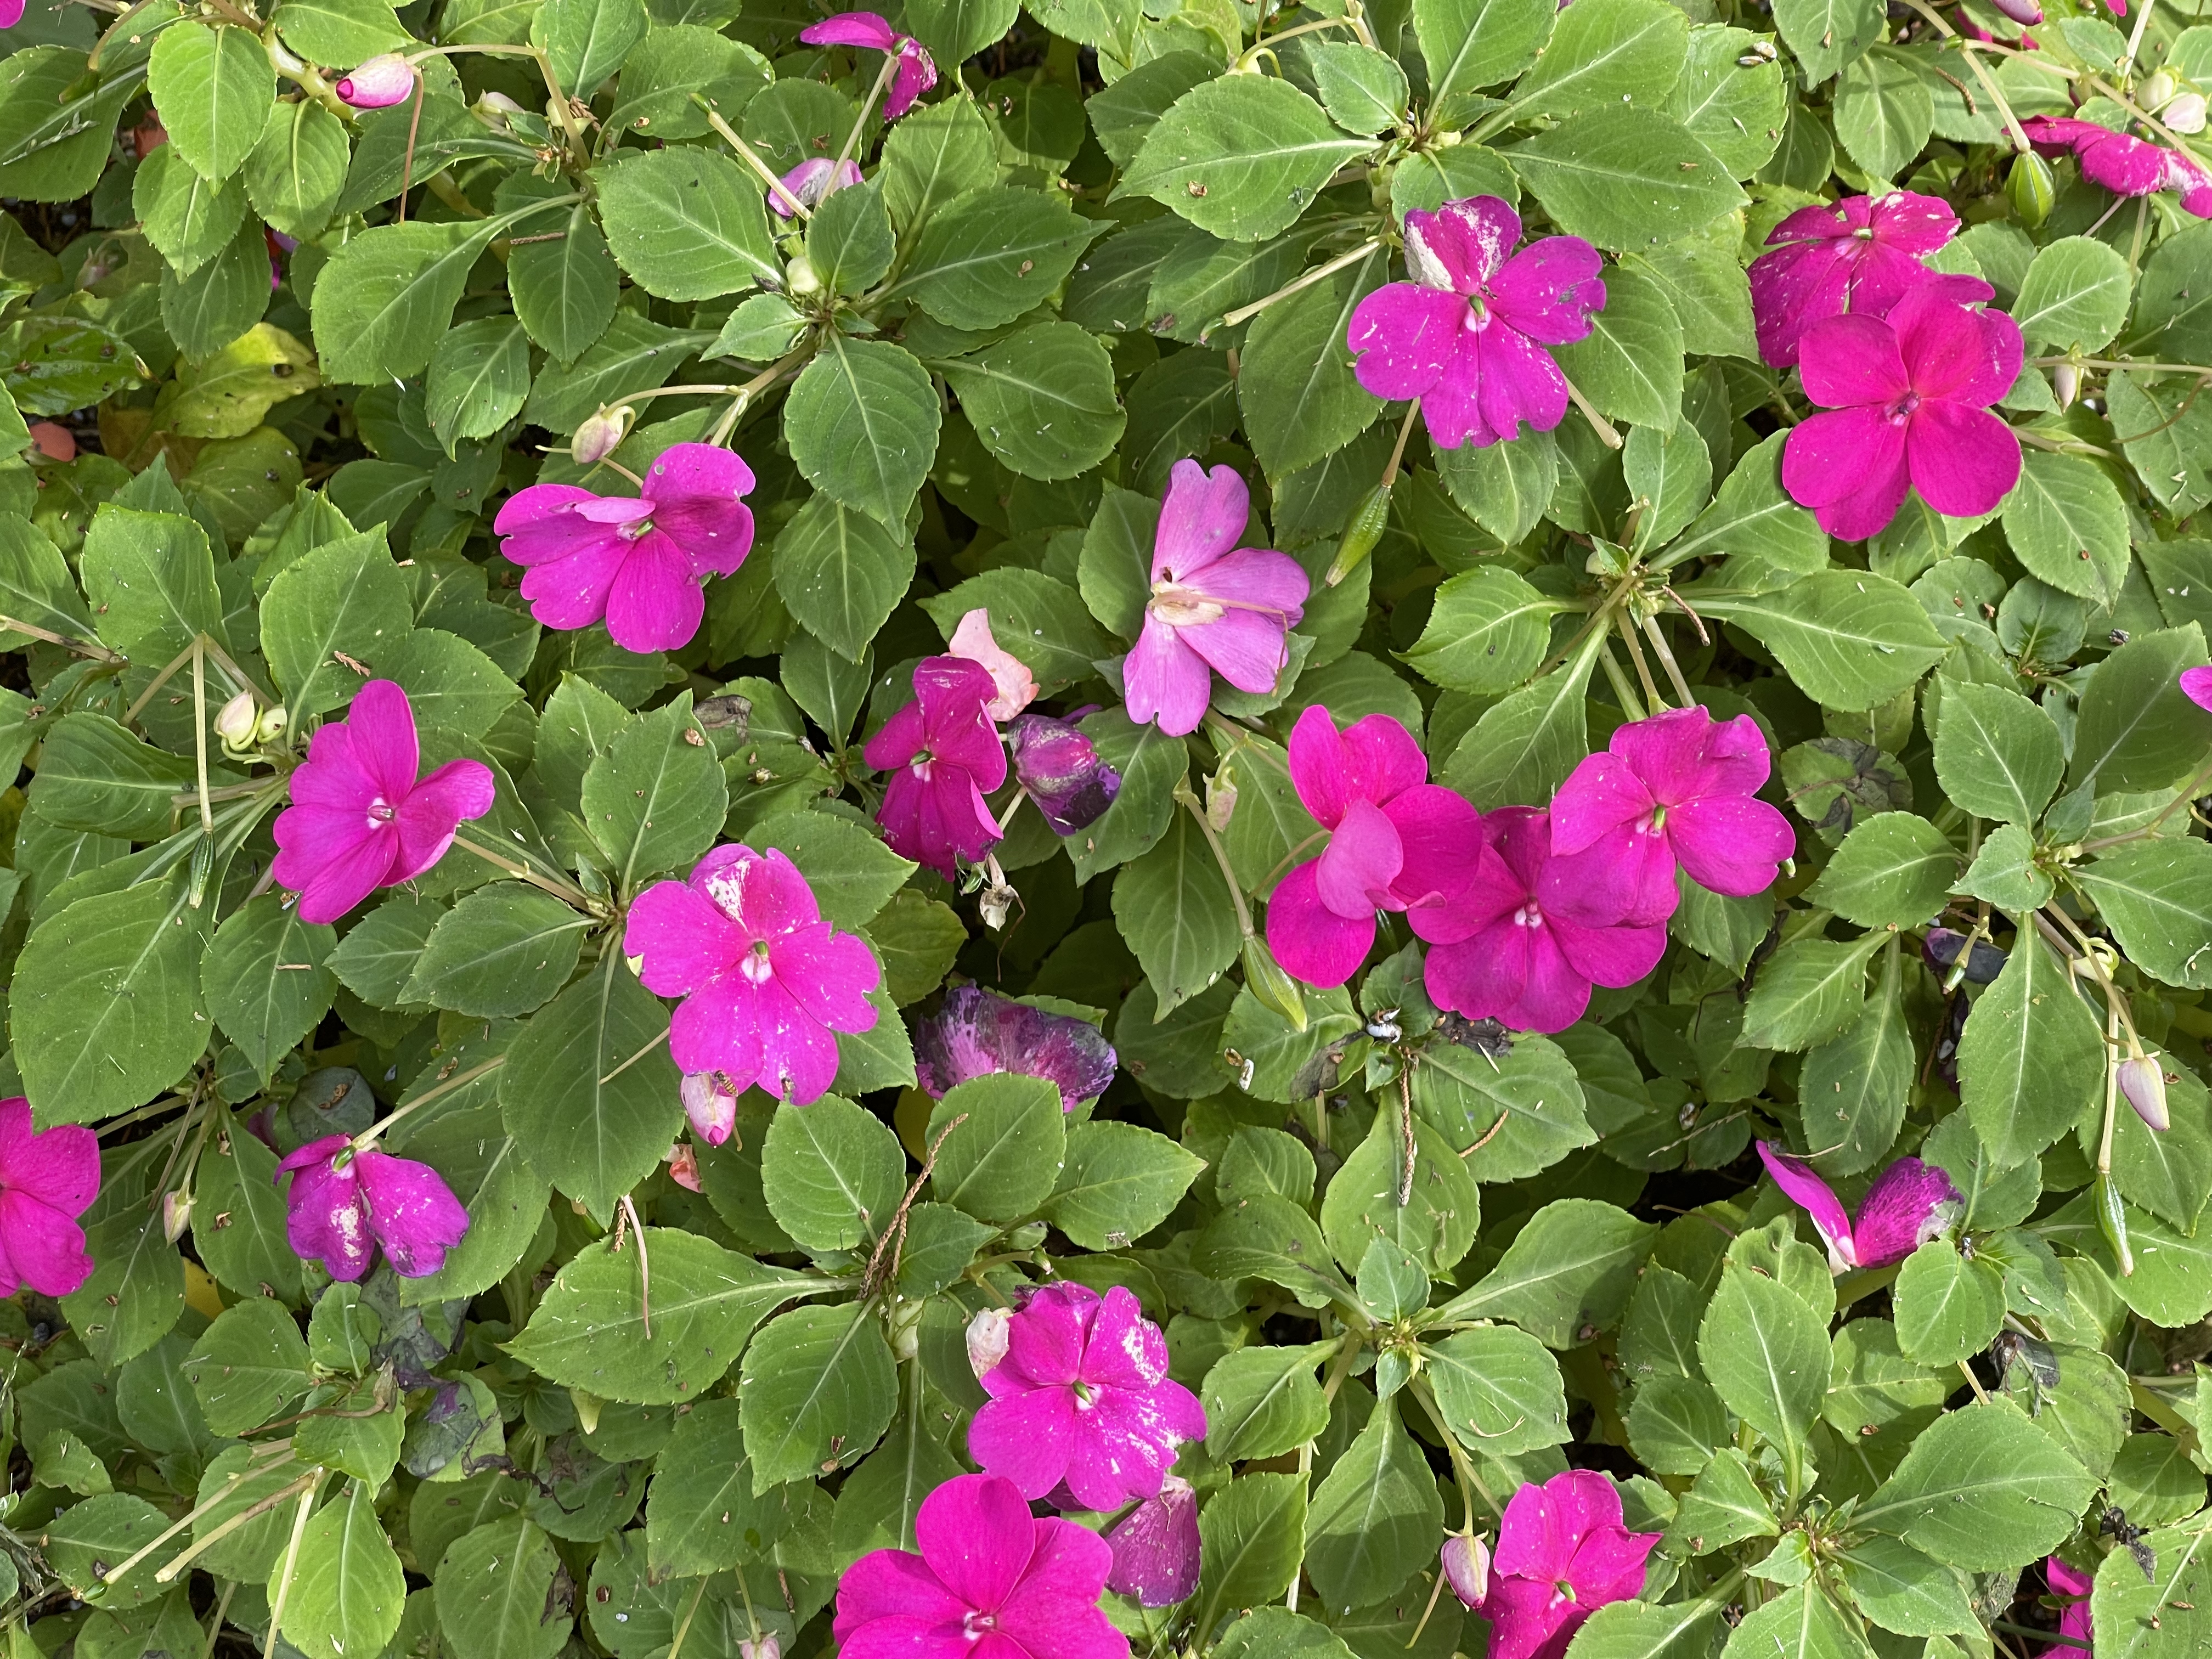
flowers, flower, plant, petal, terrestrial plant, pink, groundcover, magenta, flowering plant, annual plant, shrub, subshrub, periwinkle, herbaceous plant, perennial plant, four o clock family, morning glory family, wood sorrel family, rose family, wildflower, geraniales, impatiens, pink family, lobelia